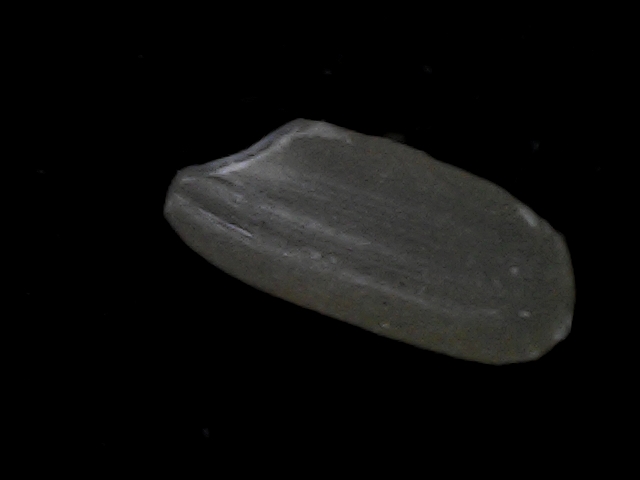
Rice variety: BD95